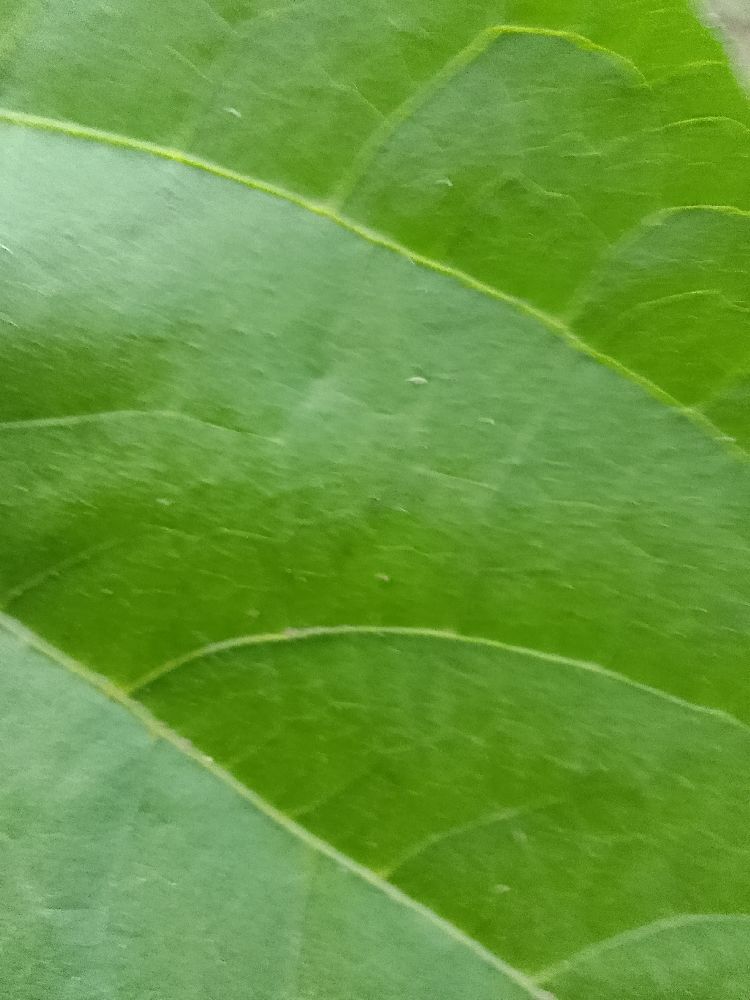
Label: healthy